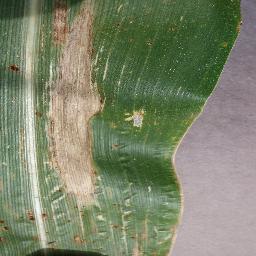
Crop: corn
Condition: (maize)_northern_blight